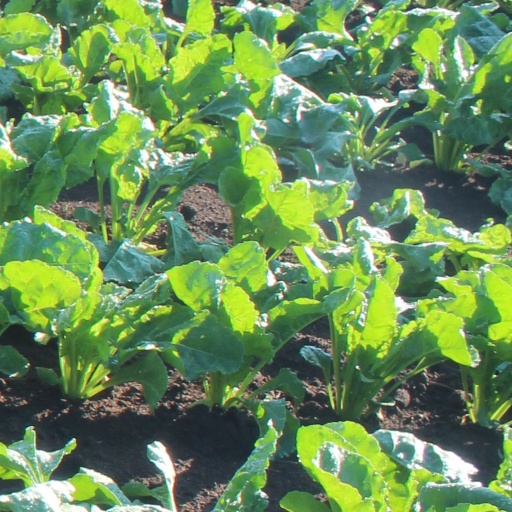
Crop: sugar beet